Miko clothing

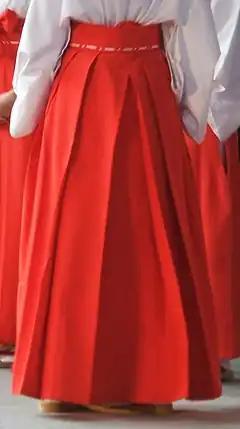
Scarlet "hakama" seen from behind. The white upper finger thread decoration on the waist is visible. The back sleeves of the white robe can be seen to be open.

The covers the lower half of the body and is typically dyed in scarlet or vermilion shades, as implied by its name. At Kotohira-gū, dark purples are used, and at some shrines, those who have retired from the main duties and remain as clerks wear green or dark blue "hakama".